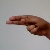
The image shows a hand gesture representing the letter 'H' in Indian Sign Language.